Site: saxony
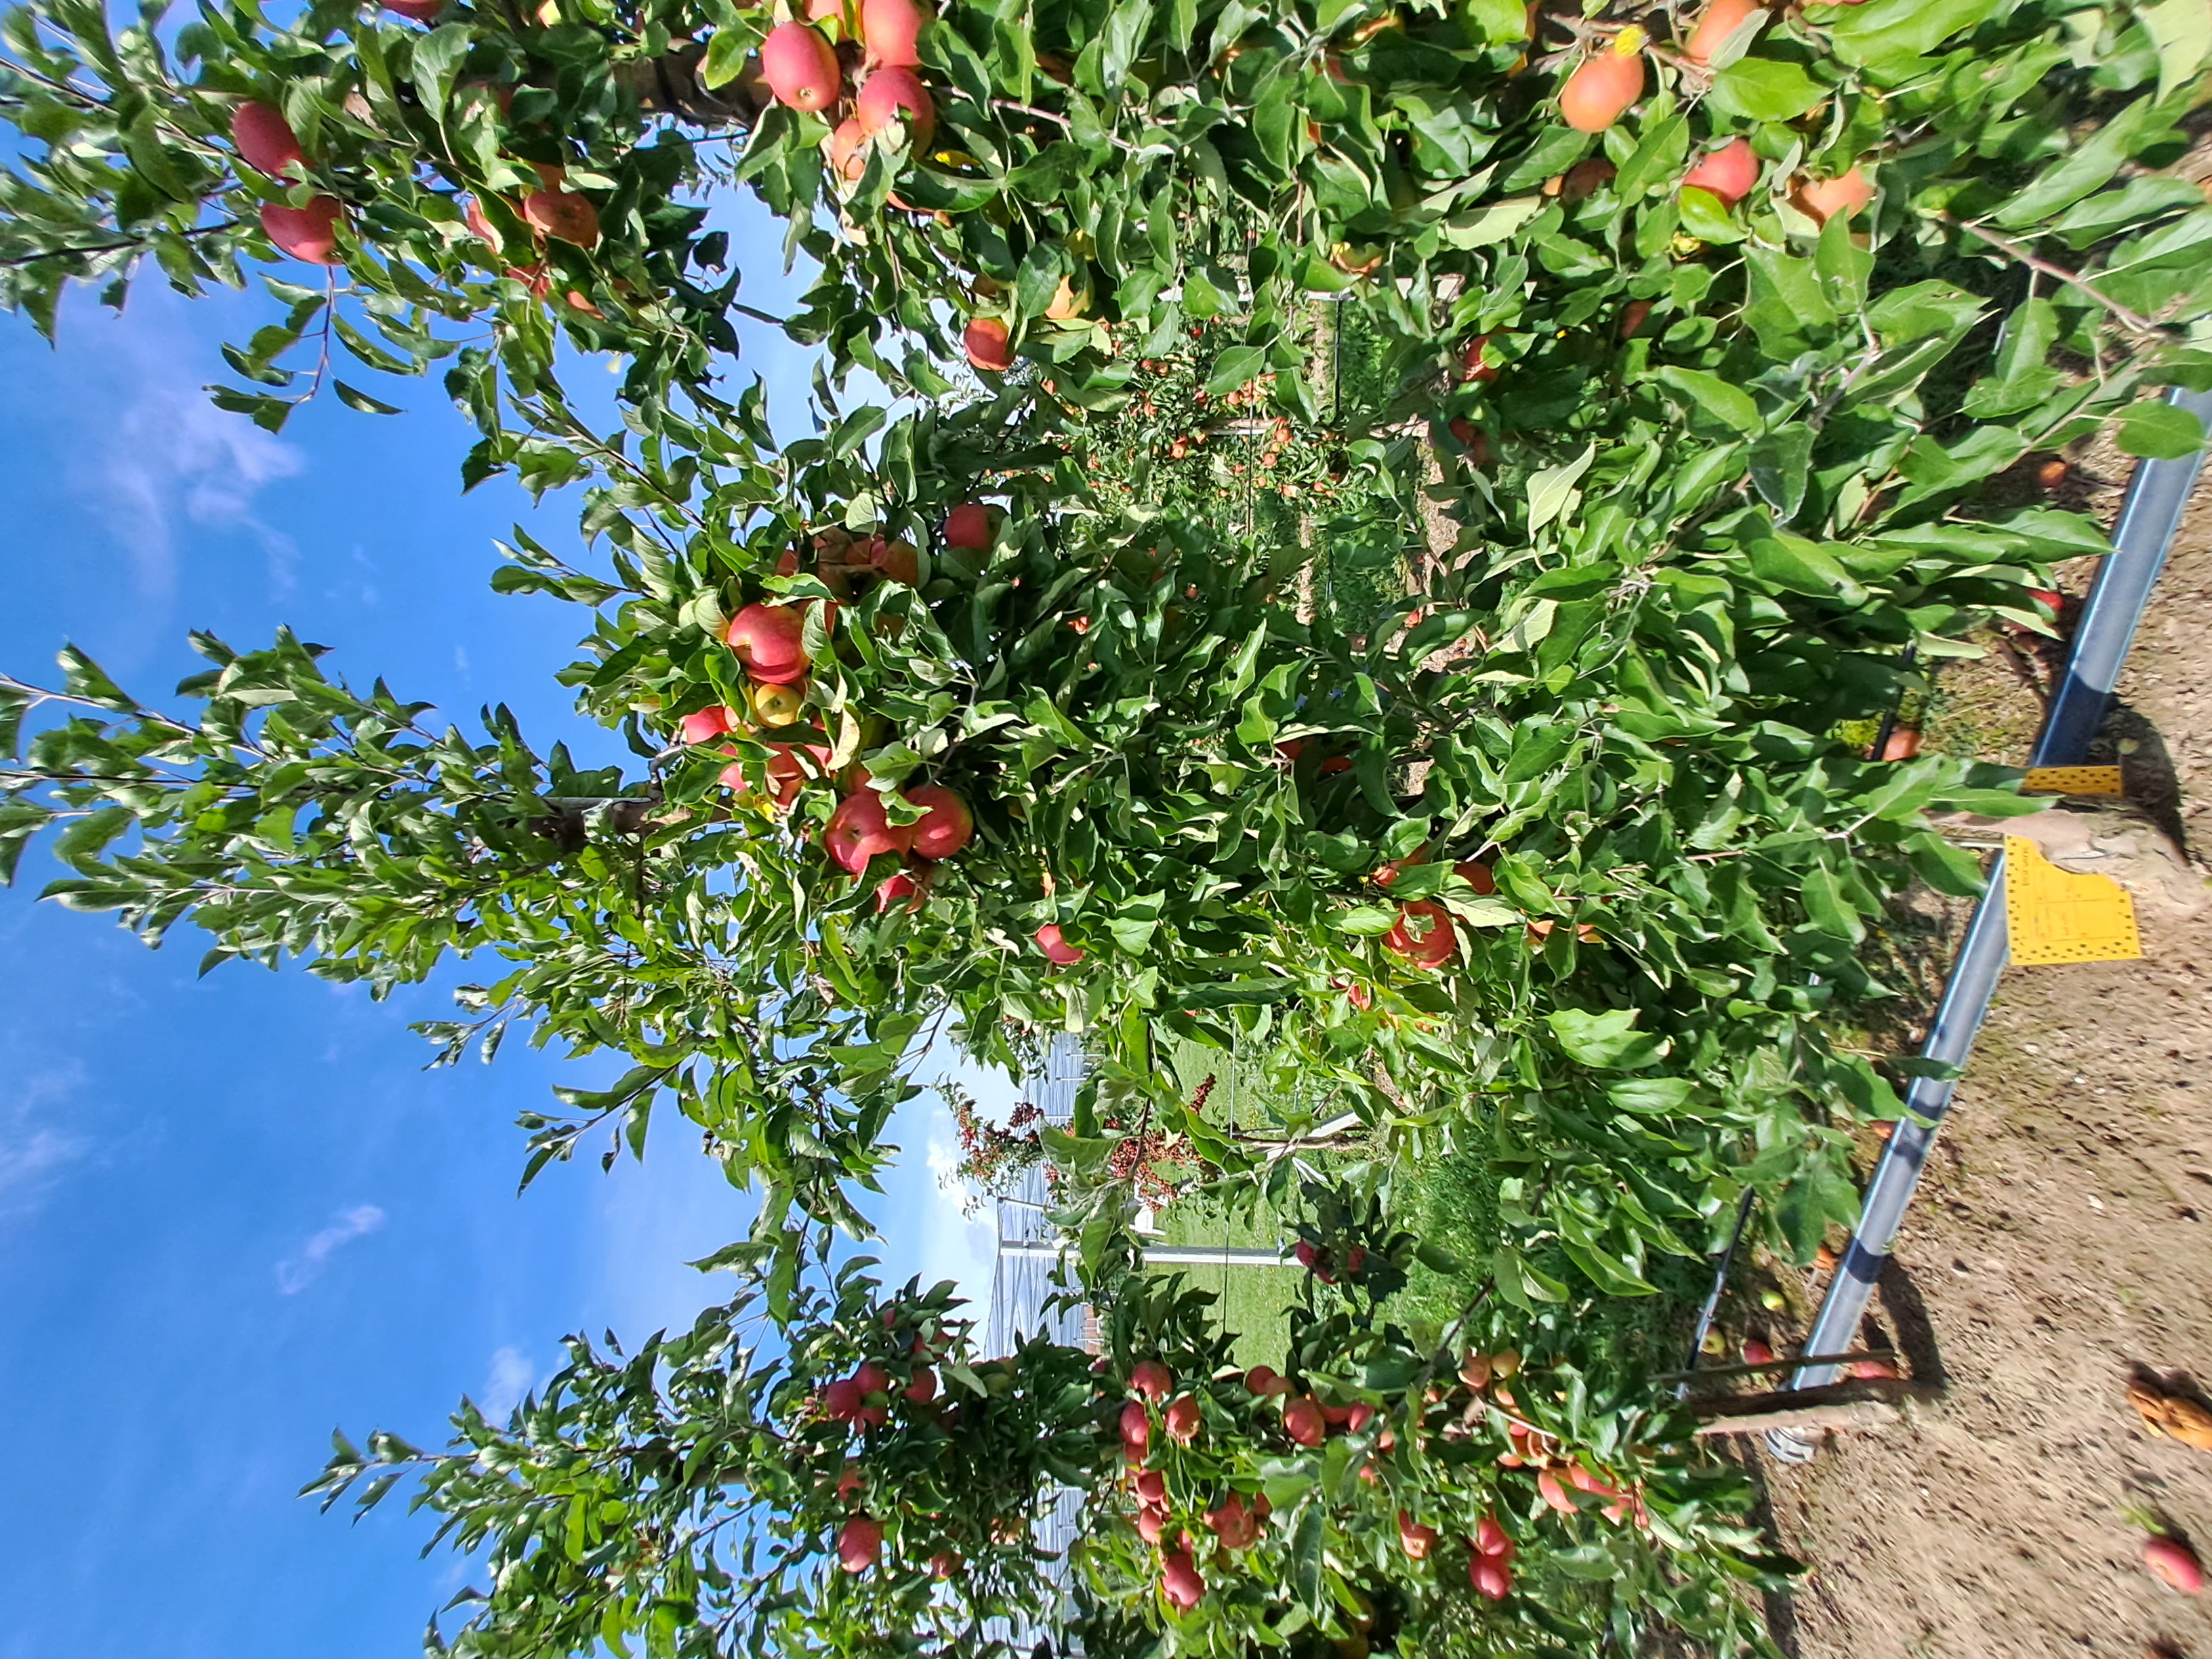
Growth stage (BBCH 87): Maturity of fruit and seed